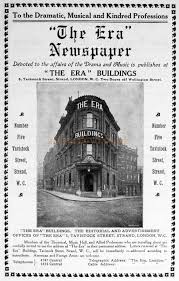
Label: paper